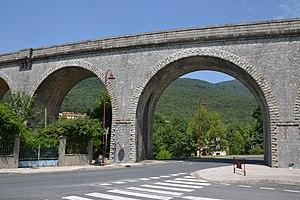
Pont ferroviaire, ligne de Carcassonne à Rivesaltes, commune de Puilaurens (Aude, France).
La ligne de Carcassonne à Rivesaltes est une ligne de chemin de fer française à voie unique et à écartement standard non électrifiée de la région Occitanie. Elle constitue la ligne 676 000 du réseau ferré national.